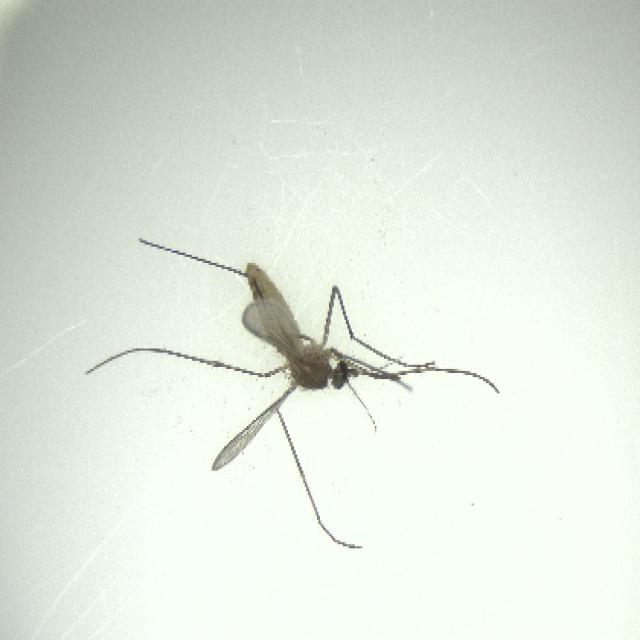
Species: culex_pipiens